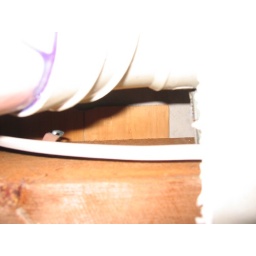
Hole in bathroom floor. View from downstairs kitchen below hole. Depicts hole in floorboards covered with cement sheeting.